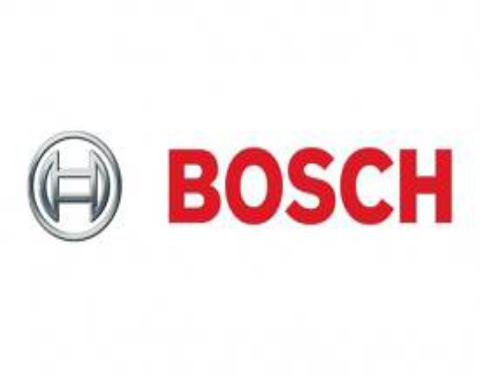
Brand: BOSCH
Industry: Others